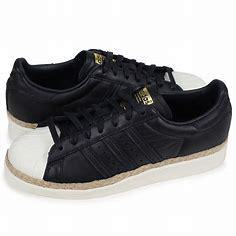
Brand: adidas
Model: Originals Superstar